Grace Ebor

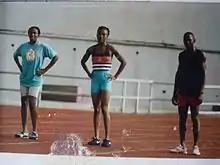
Grace Ebor in 2002, training in Calabar with colleagues Nwokeye and Sooter

Grace Ebor (born 8 August 1977) is a retired Nigerian athlete who specialised in the middle-distance events. She won the gold medal in the 800 metres at the 2003 All-Africa Games.